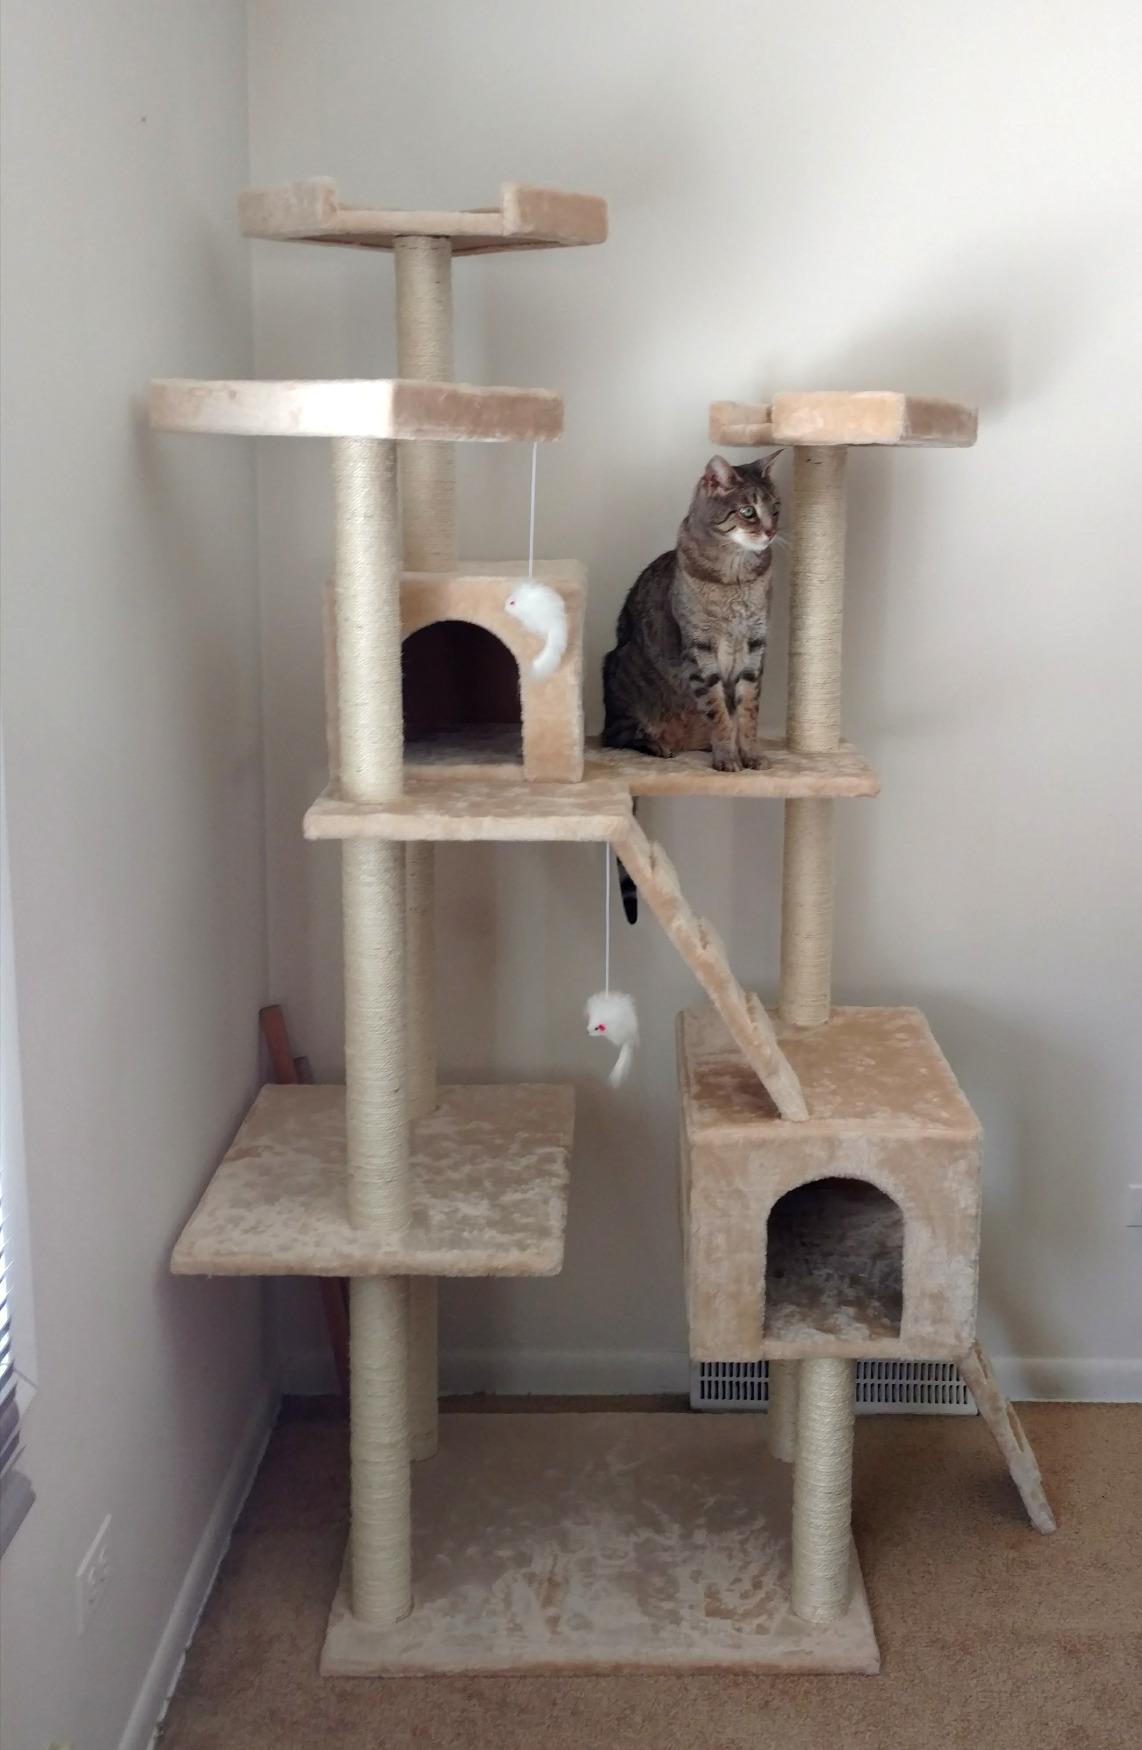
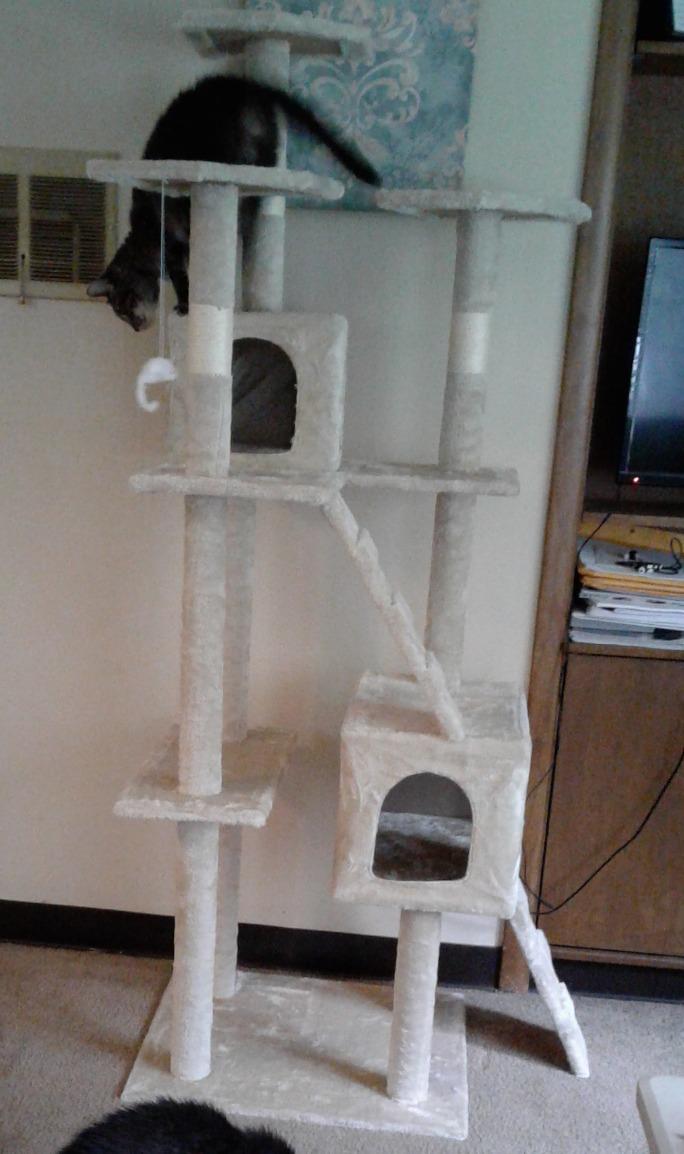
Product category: items_cat tree
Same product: yes